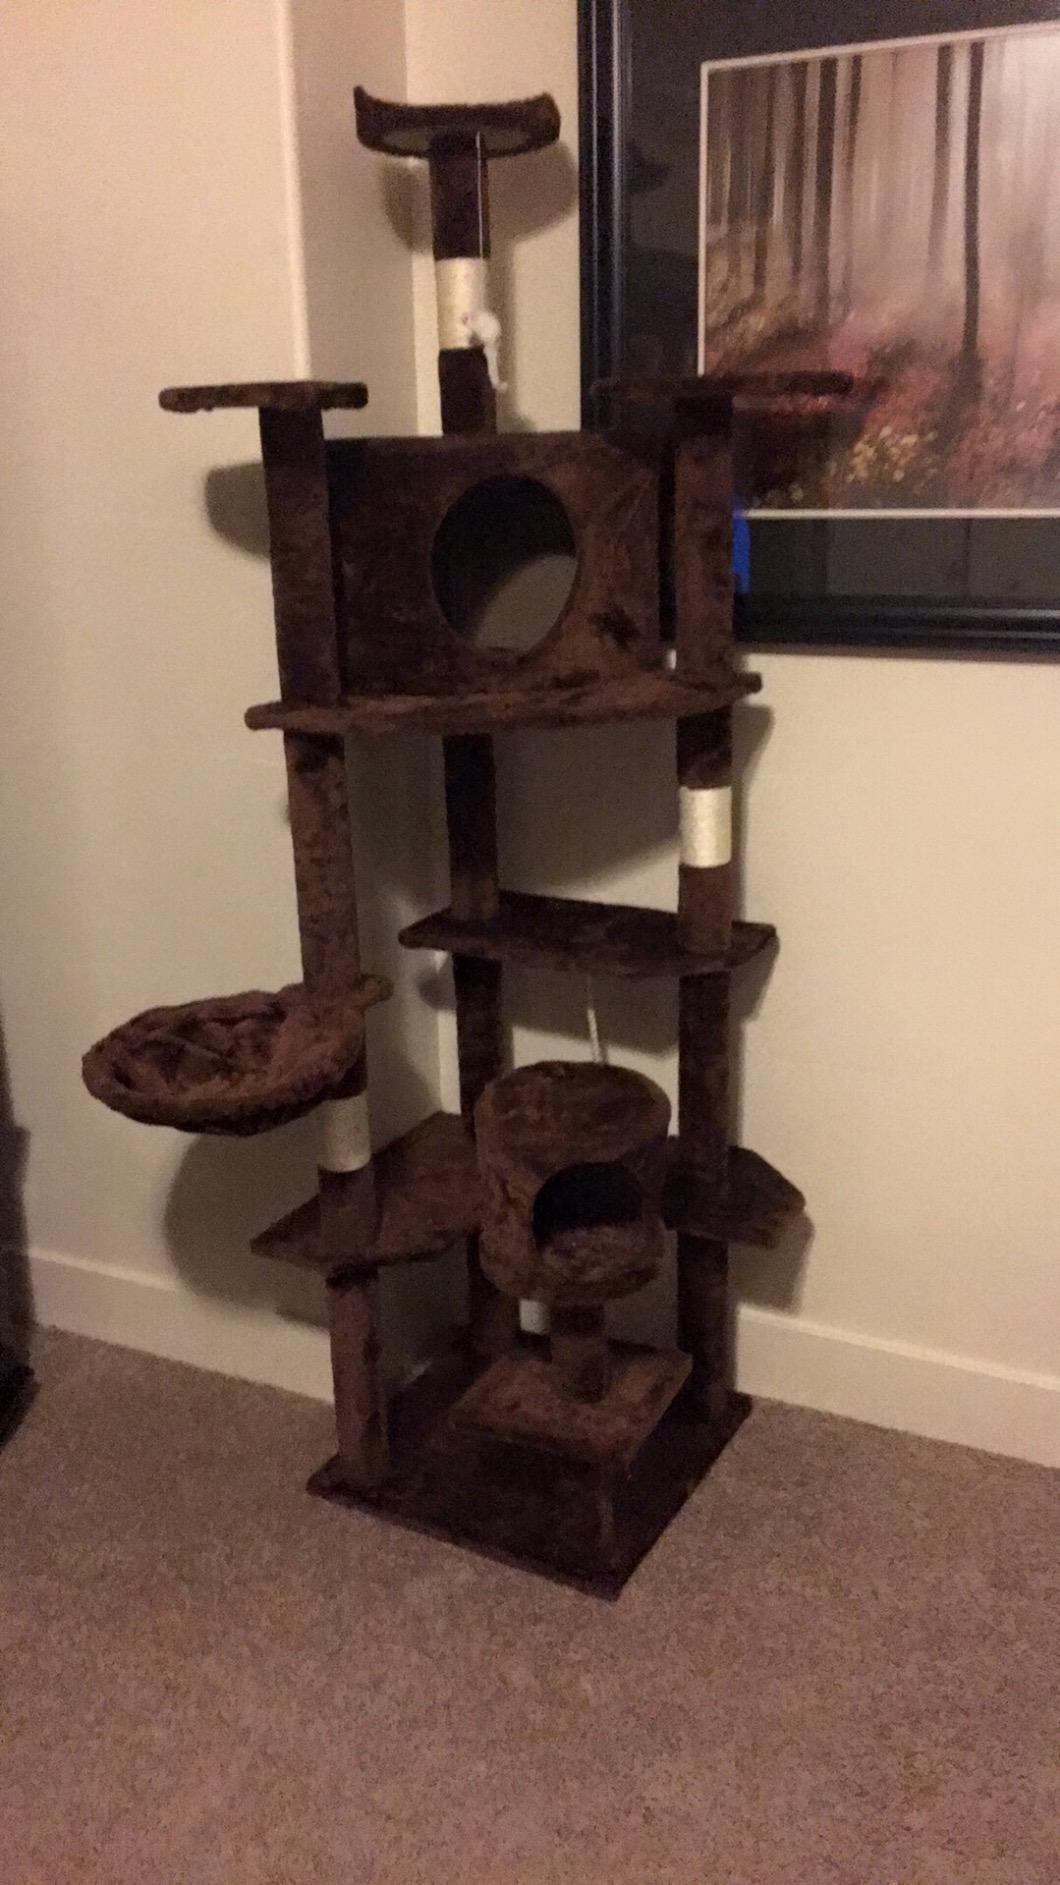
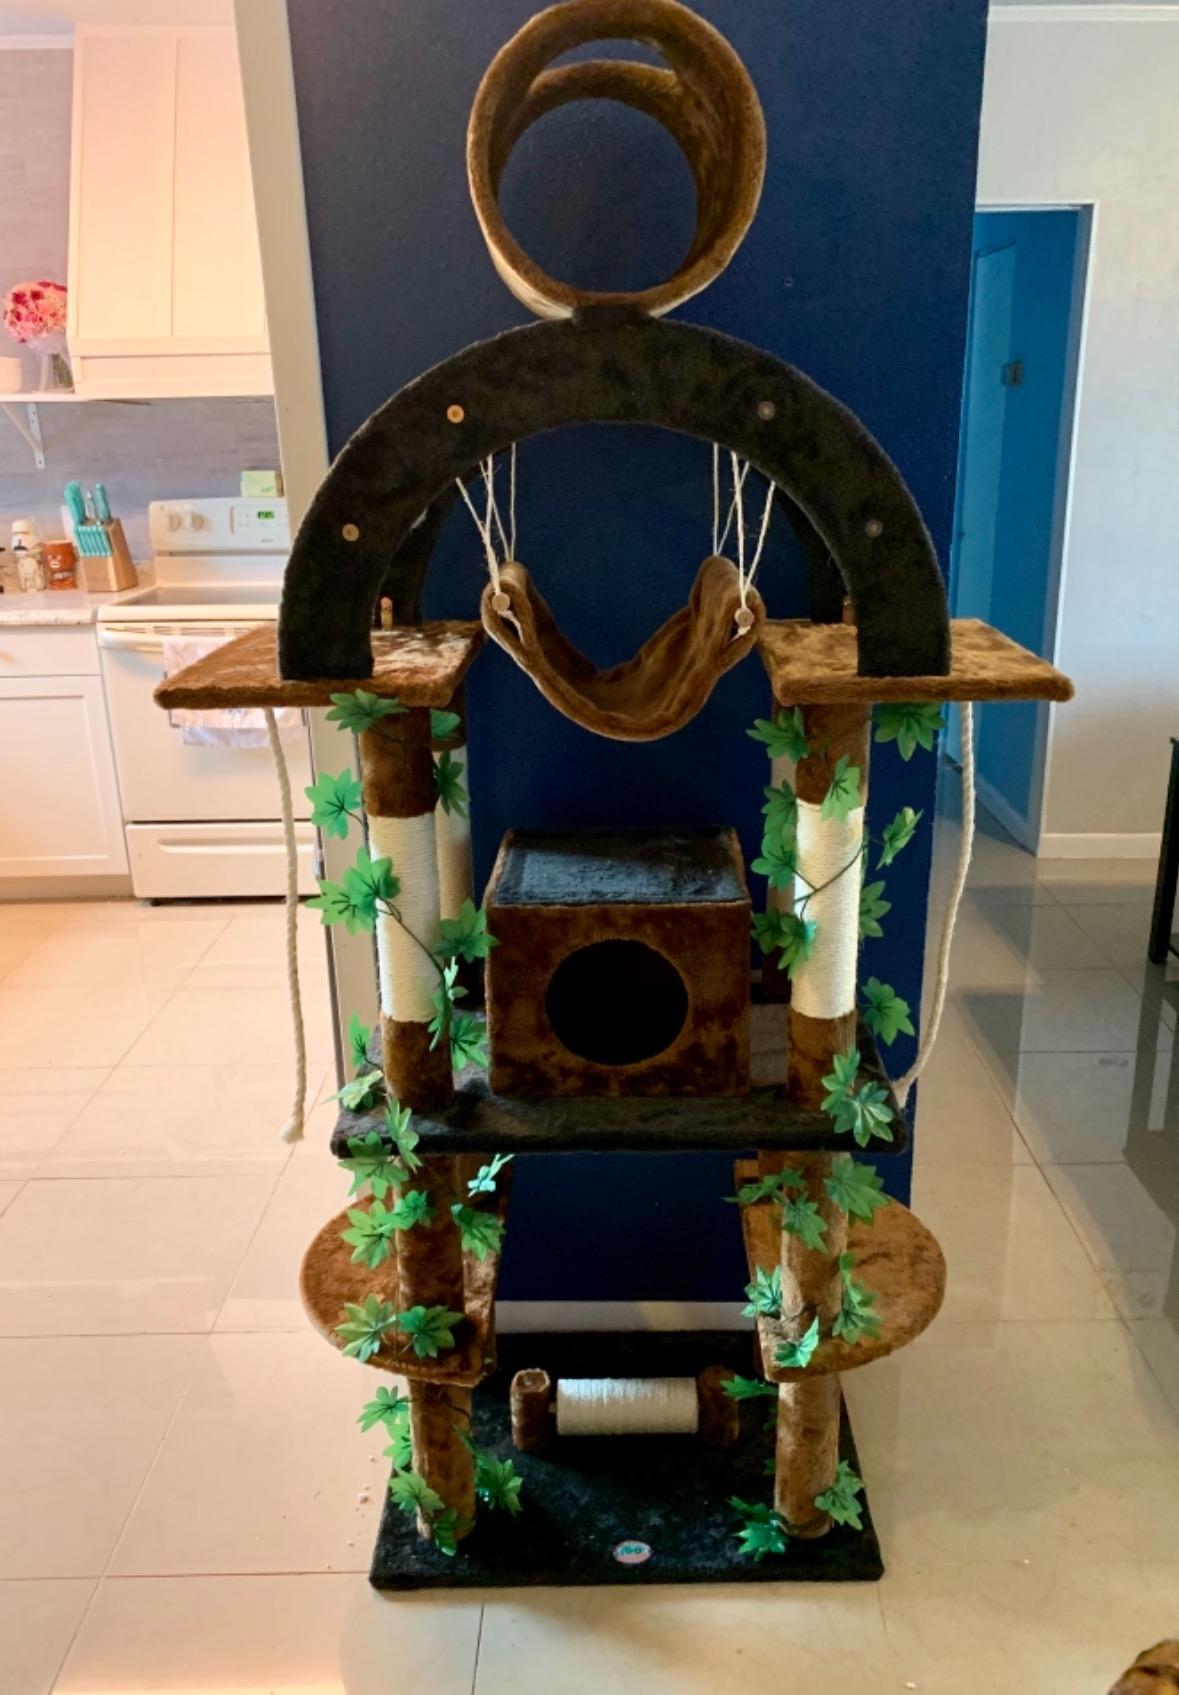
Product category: items_cat tree
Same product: no